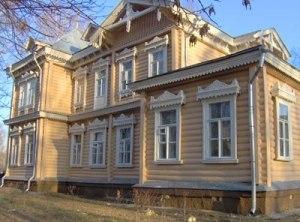
Le domaine de Lioubimovka est un ensemble architectural du milieu du XIXᵉ siècle, situé au bord de la Kliazma dans l'oblast de Moscou à côté du village de Tarassovka, au sud-est de Pouchkino.